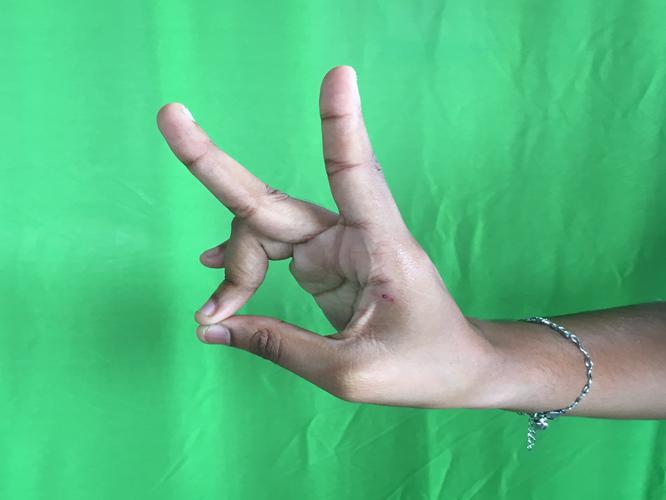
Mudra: Katrimukha
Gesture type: single_hand